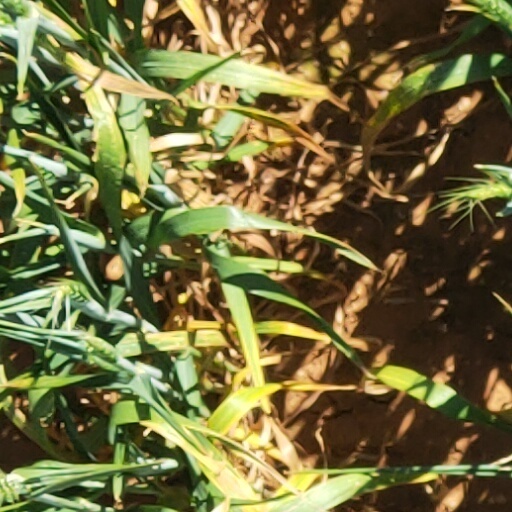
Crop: wheat